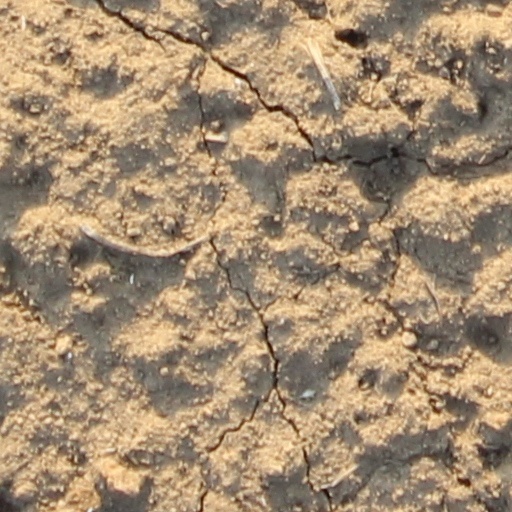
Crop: wheat